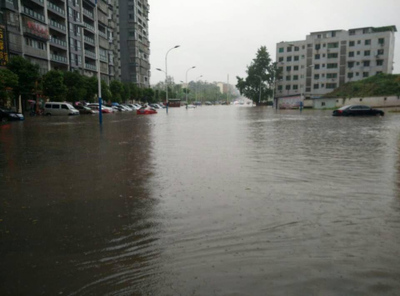
Weather: rain or strom